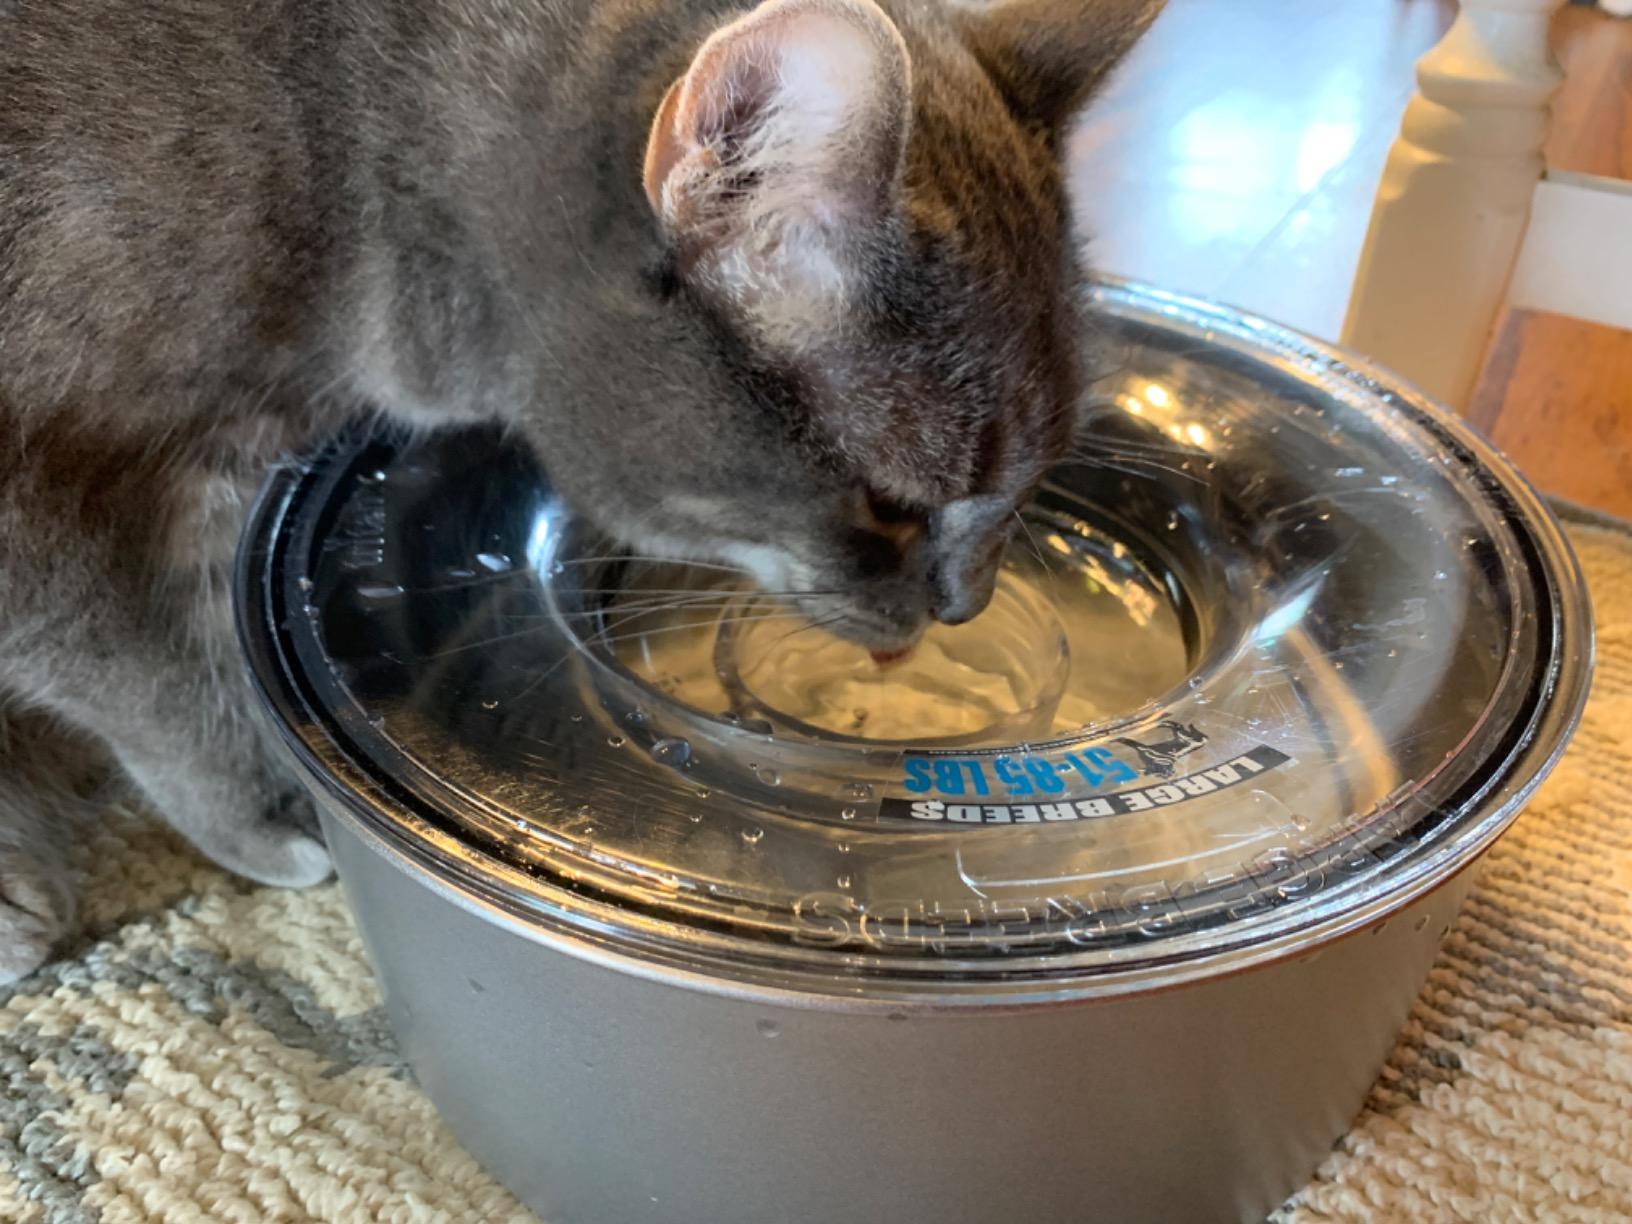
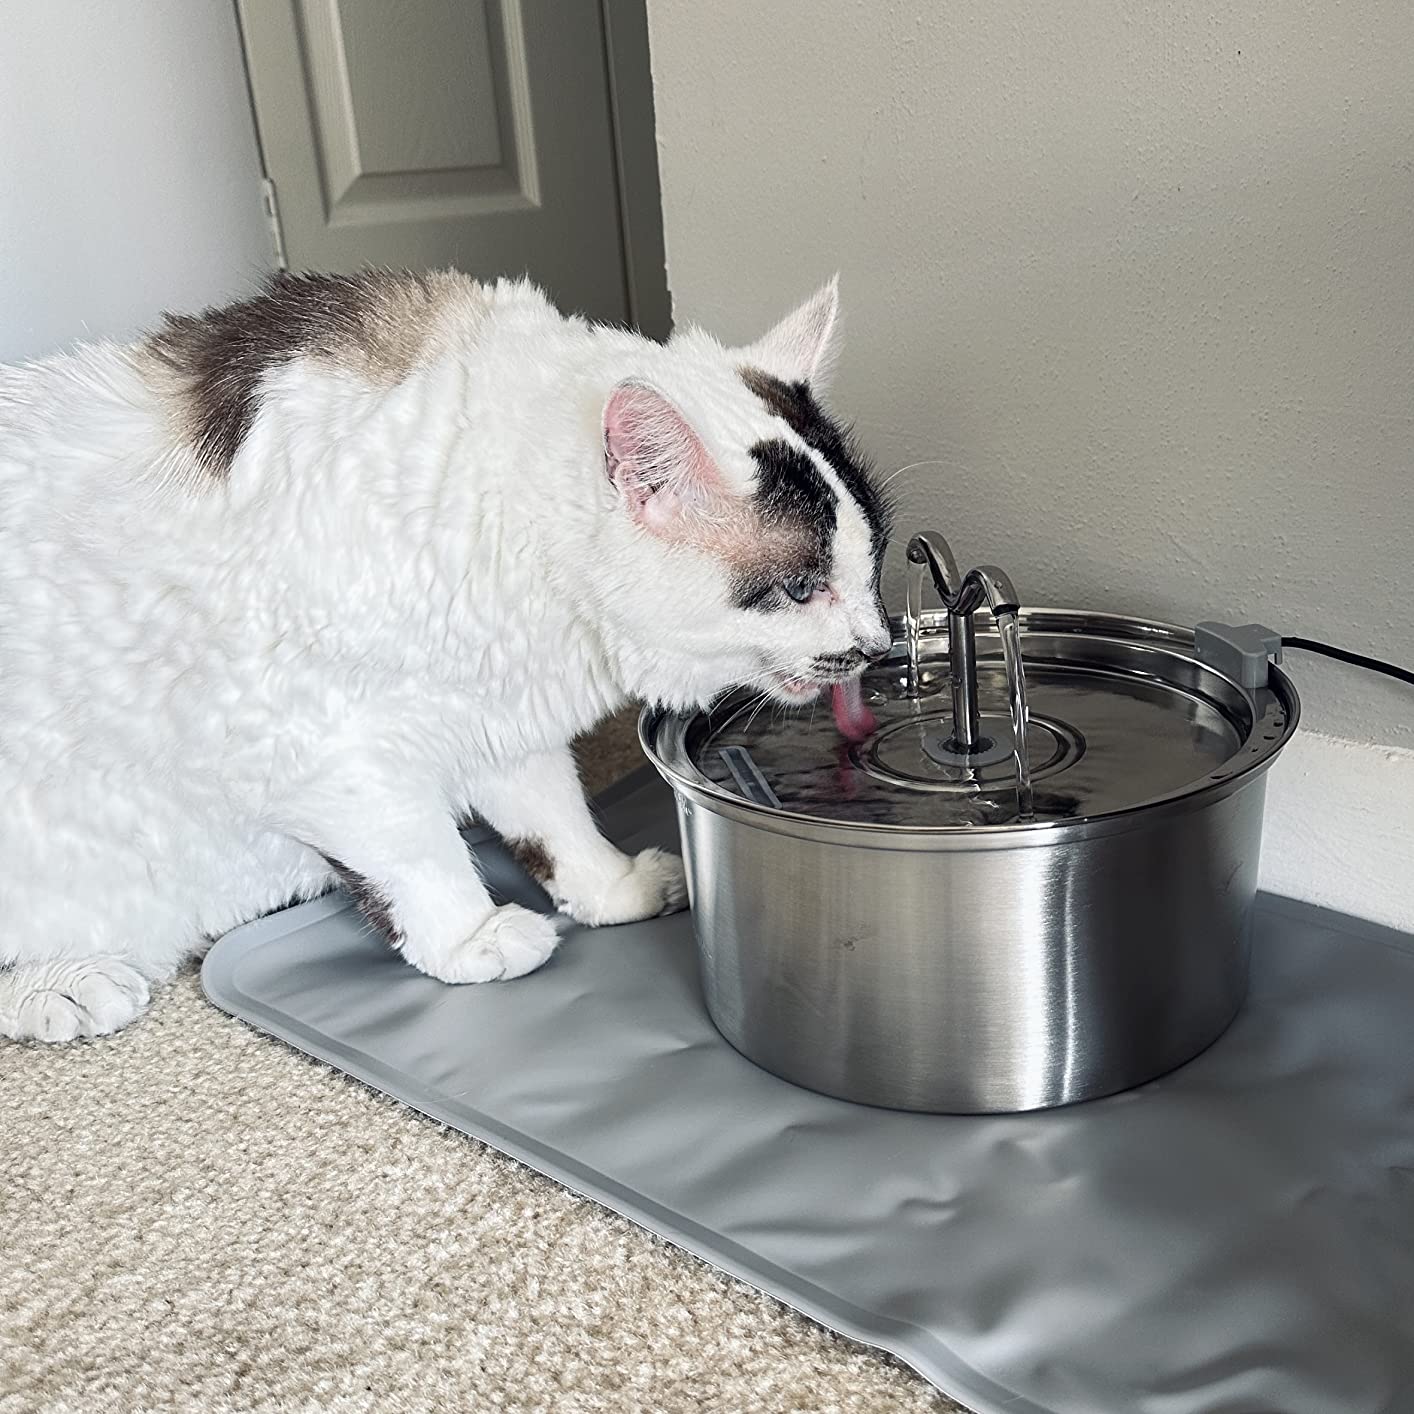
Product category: items_bowl
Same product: no